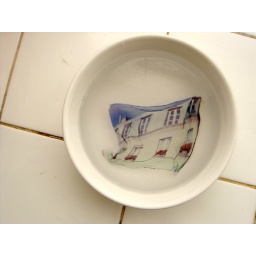
Paris floating in a bowl of water